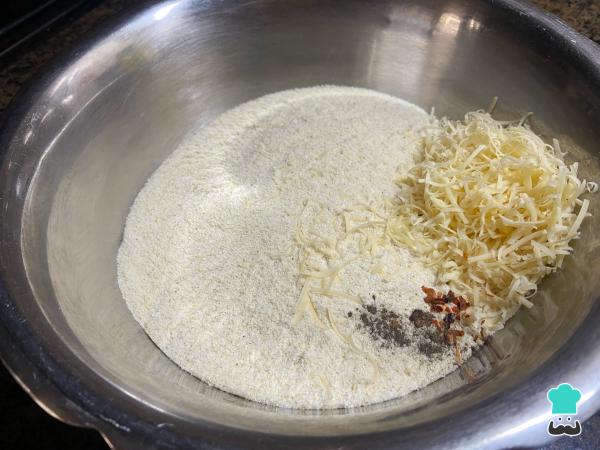
Si te preguntas cómo hacer arepas colombianas de queso, esta receta es ideal. Para empezar primero mezcla la harina de maíz con los condimentos y el queso rallado. También puedes elaborar las arepas de queso con harina de trigo.Truco: puedes utilizar los condimentos que a ti más te gusten, o bien puedes agregar solo el queso mozzarella o el que prefieras, que es suficientemente sabroso.